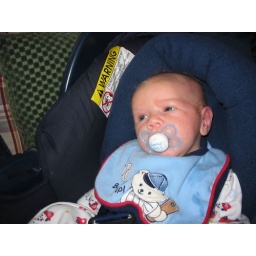
Jeremy in his car seat